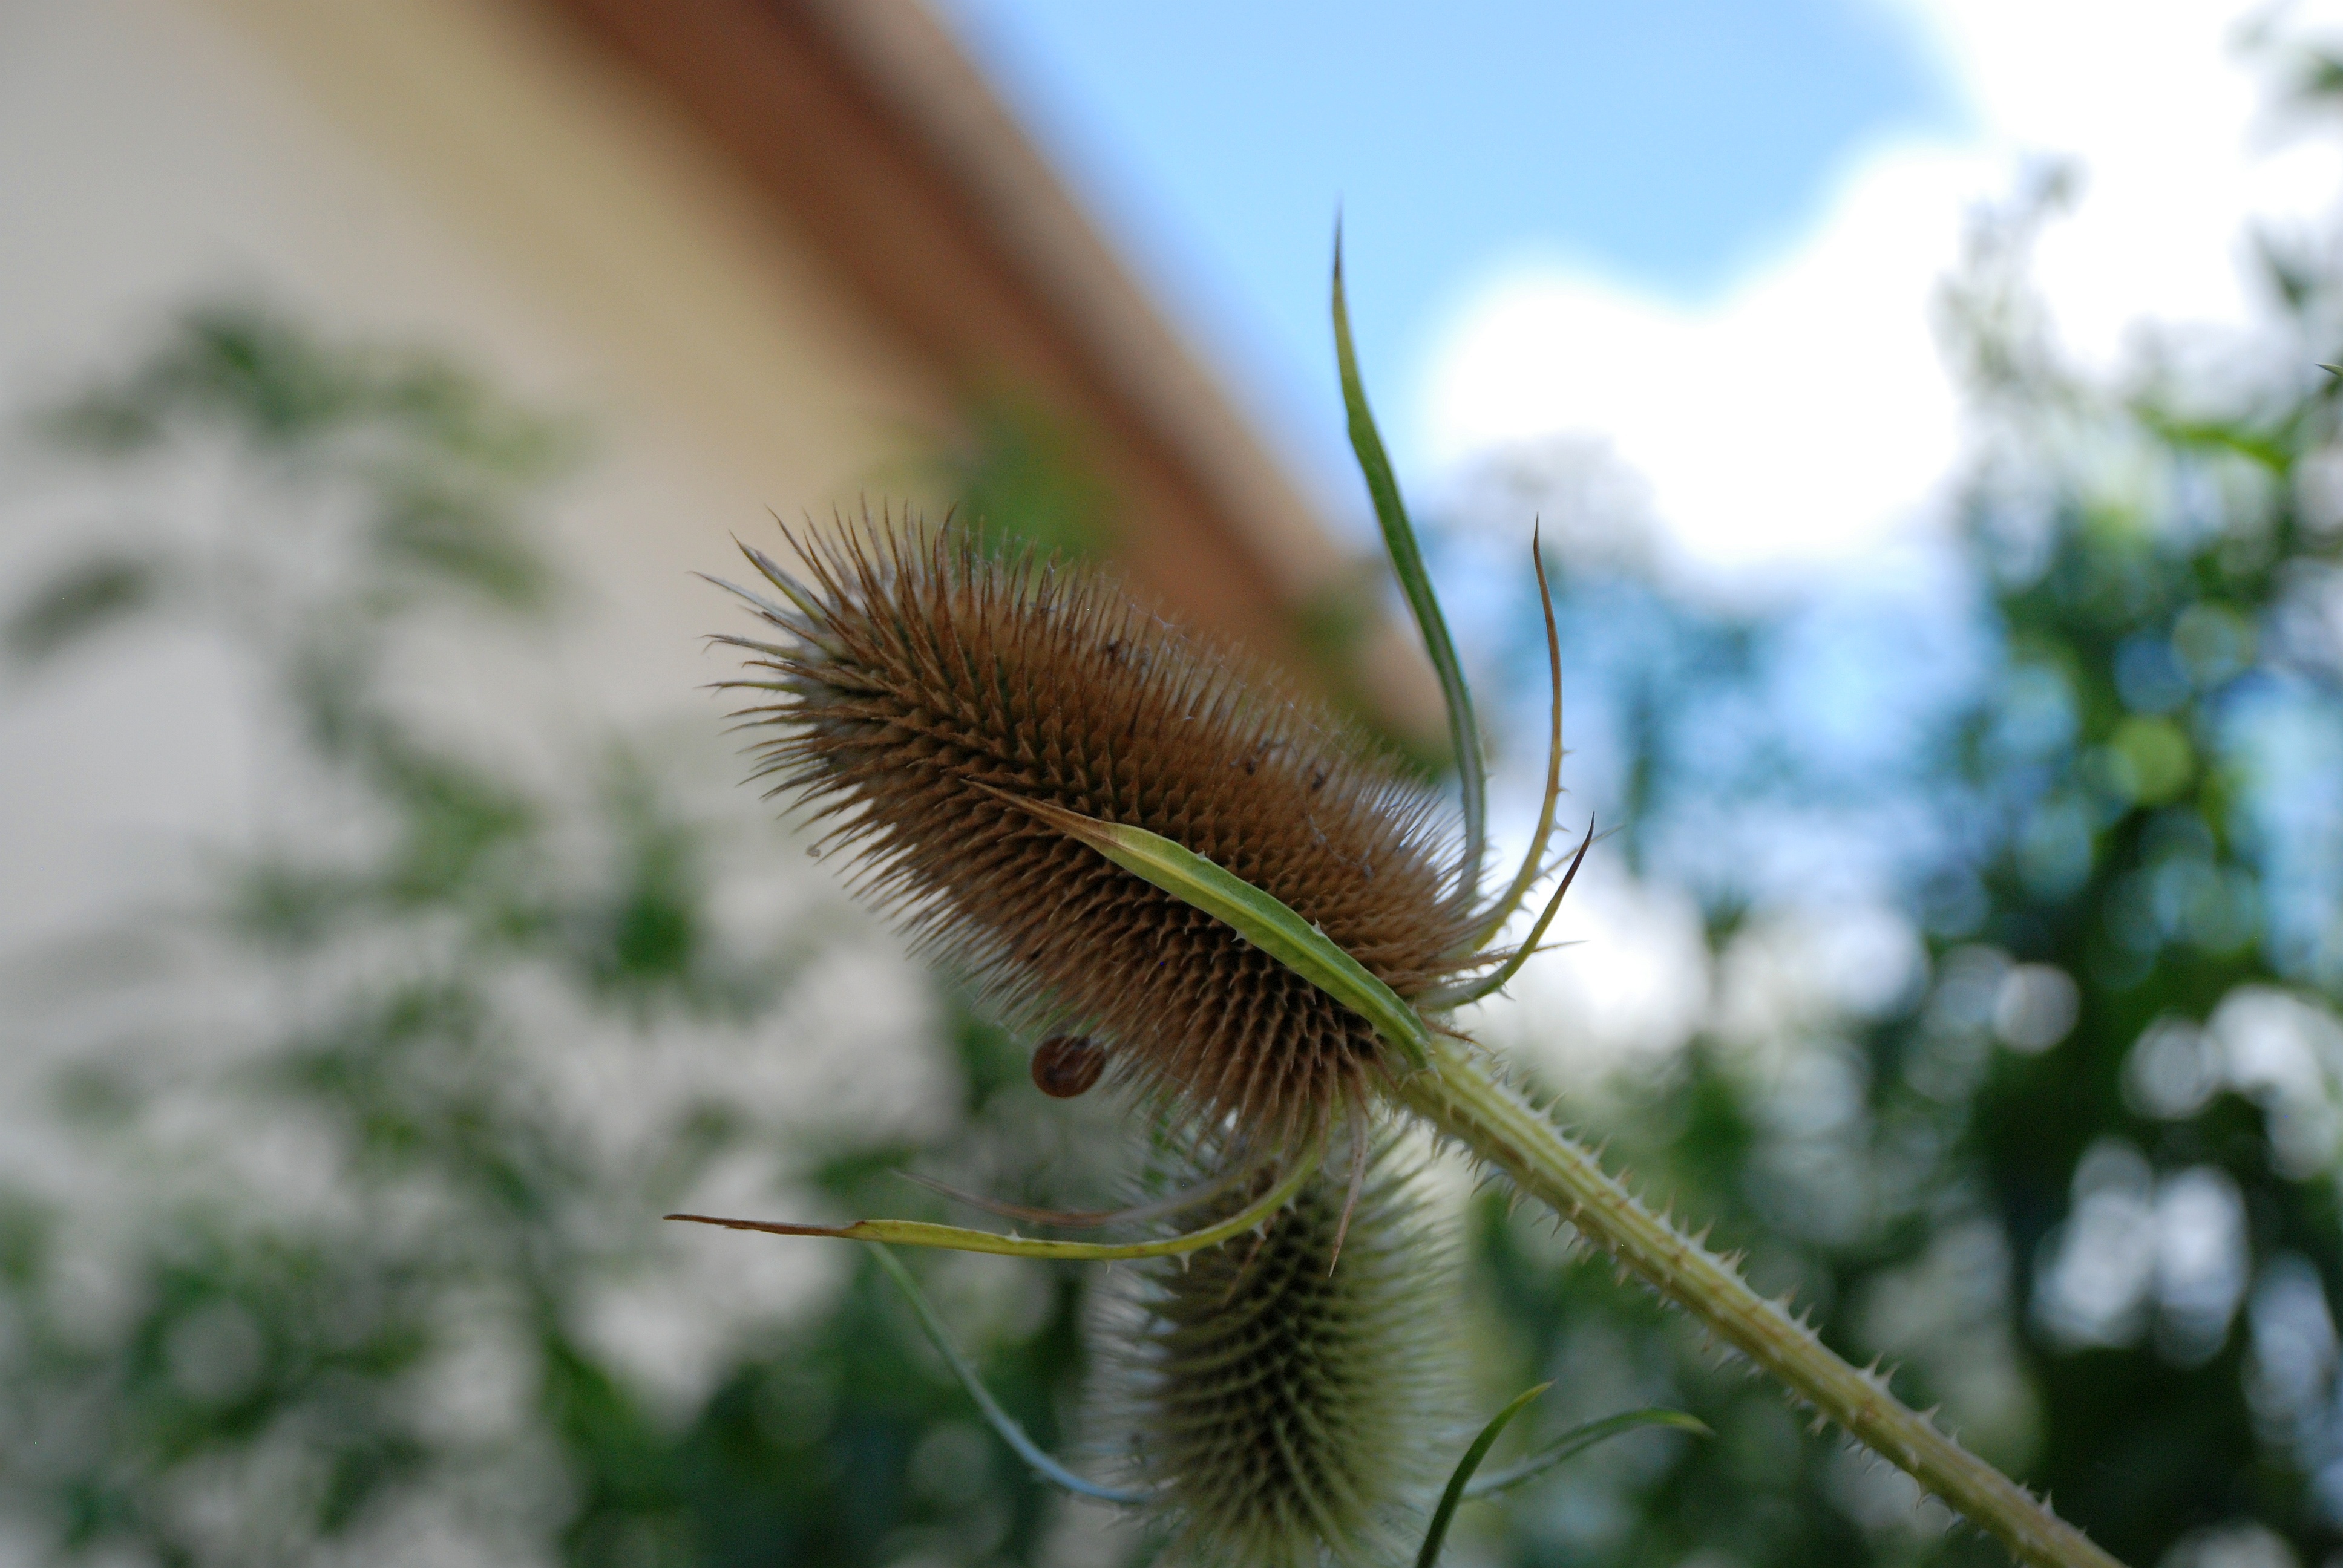
tree, nature, grass, branch, plant, photography, leaf, flower, europe, green, insect, botany, flora, fauna, invertebrate, caterpillar, close up, cool image, nikkor, russia, d80, 18135mmf3556g, nikond80, moscowregion, larva, macro photography, grass family, plant stem, thorns spines and prickles, moths and butterflies